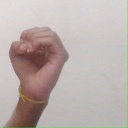
अक्षर: ऊ